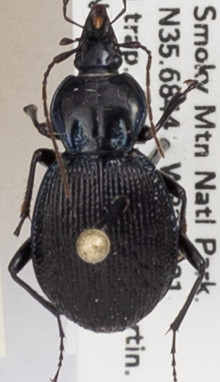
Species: Sphaeroderus stenostomus lecontei
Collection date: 2018-05-01
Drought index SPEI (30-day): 0.102
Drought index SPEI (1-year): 0.47
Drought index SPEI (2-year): -0.348